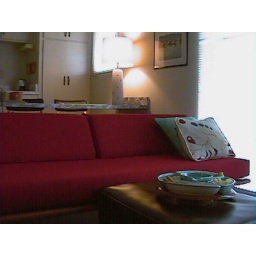
Case study day bed in Sacramento Street apartment. Lipstick red upholstery.